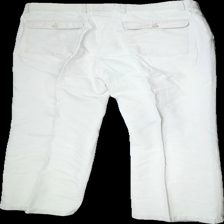
View: back
Type: Trousers
Category: Men
Brand: Not in the list
Brand text on label: MADISON avenue
Colors: Beige
Material: 100% Cott
Cut: None
Size: 54
Season: All
Stains: Major
Price range: <50
Recommended usage: Recycle